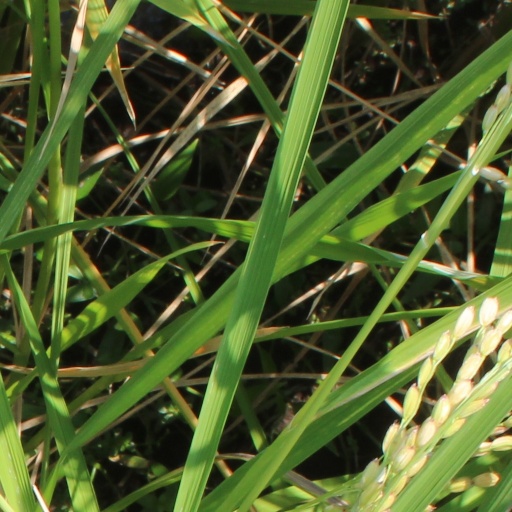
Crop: rice